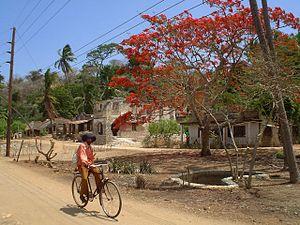
Scène à Mikindani, Tanzanie, avec cycliste et Flamboyant (arbre)